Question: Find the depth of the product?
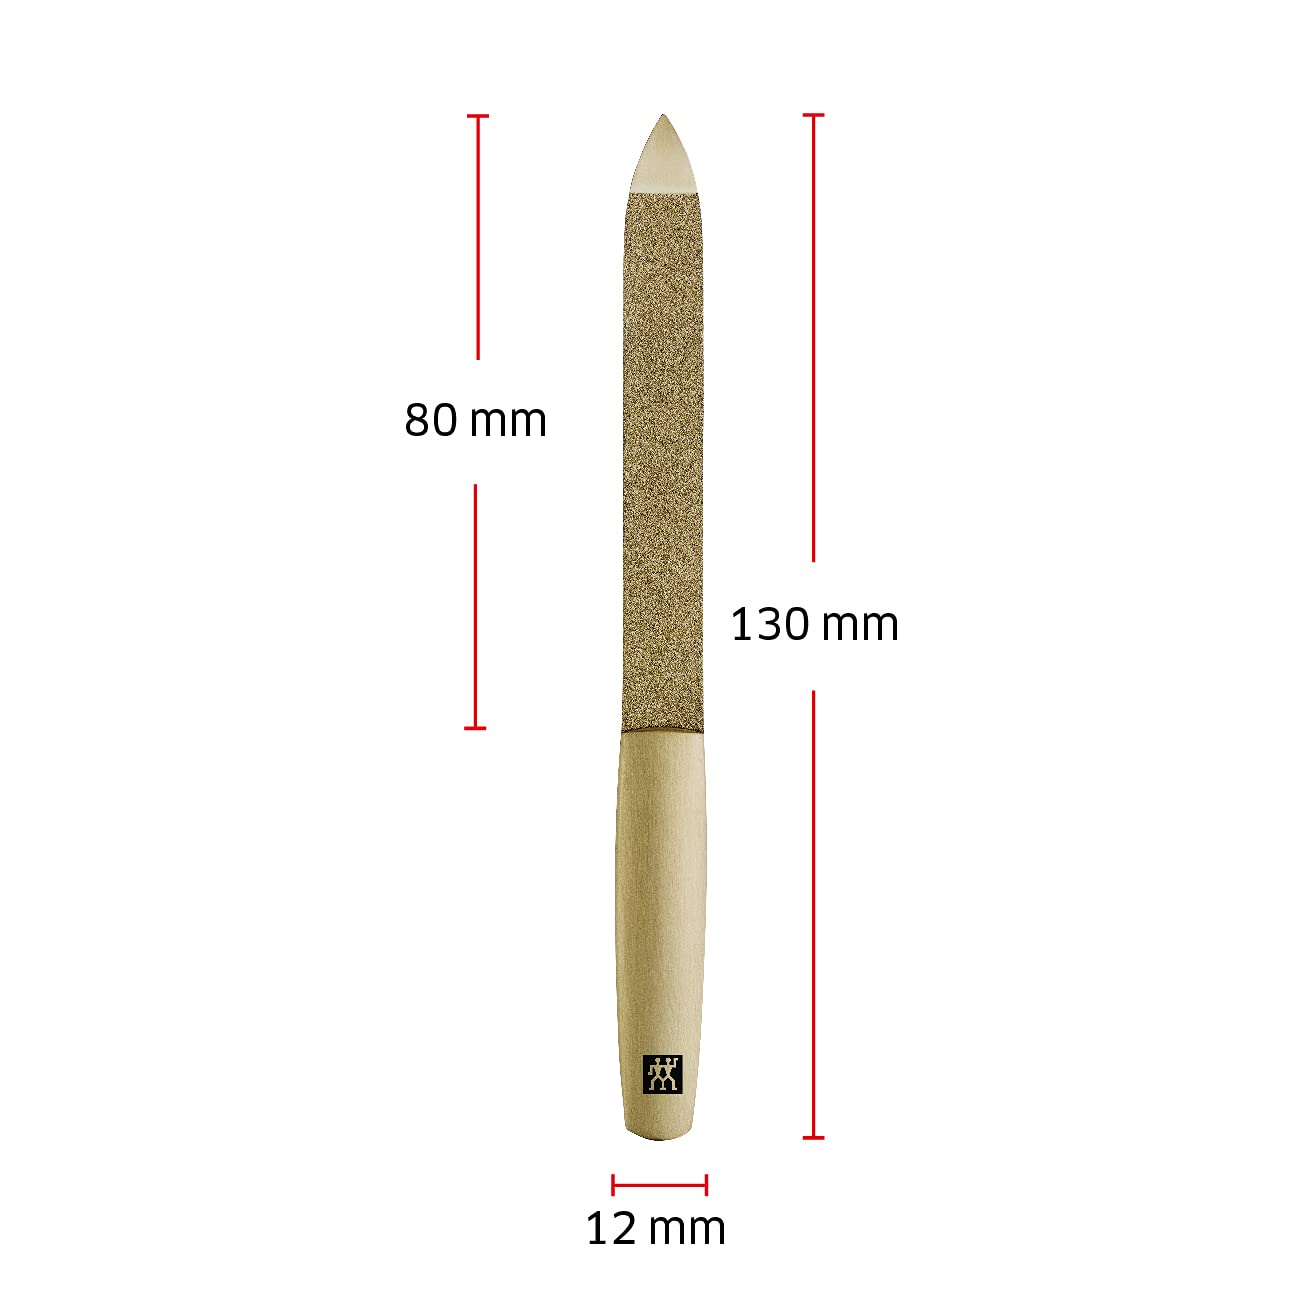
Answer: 130.0 millimetre